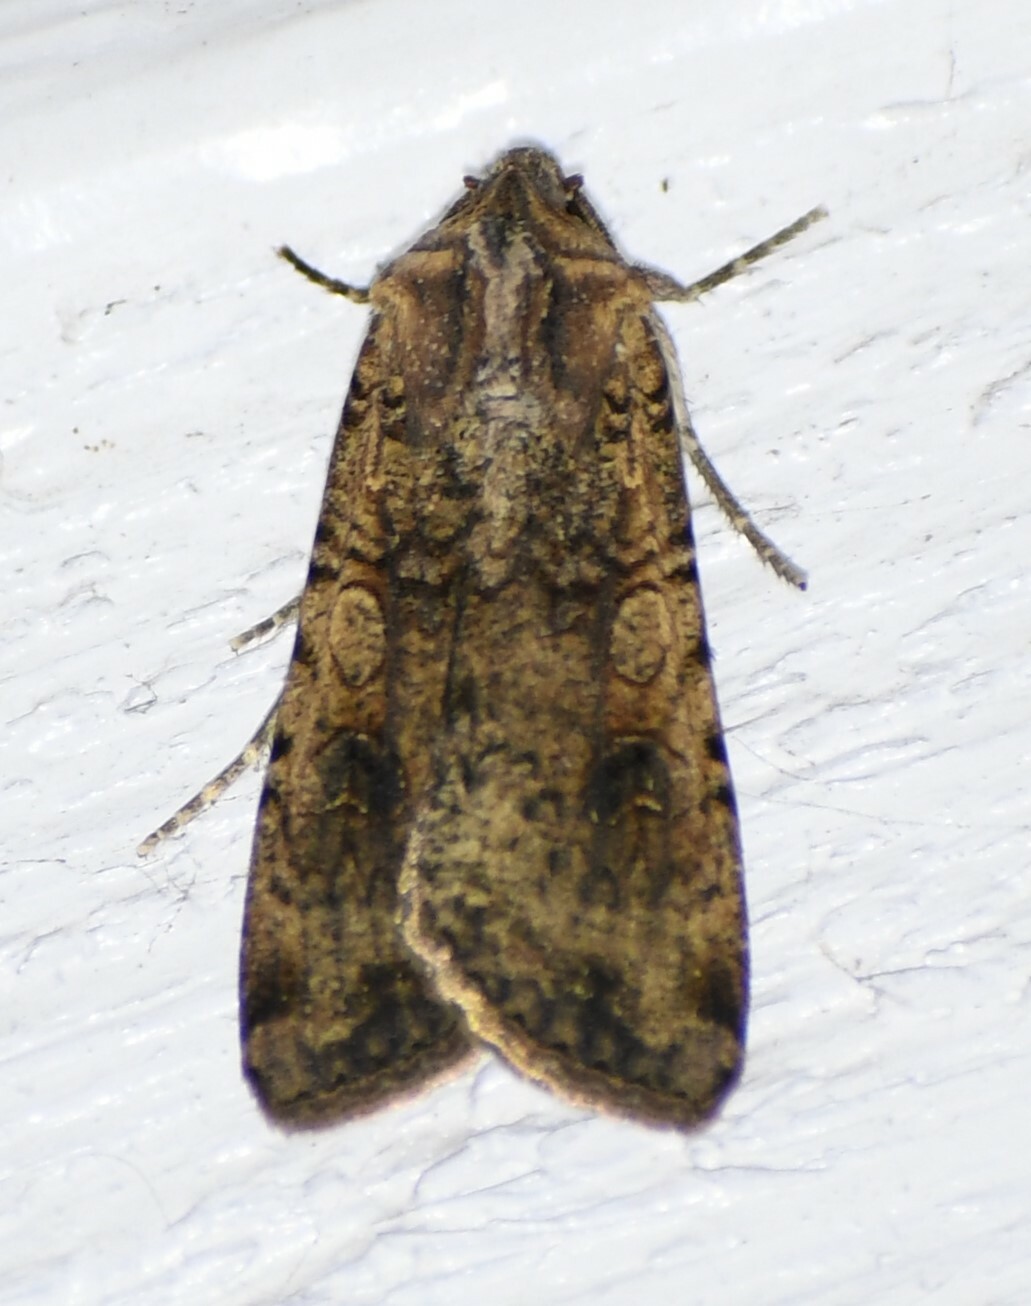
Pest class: cutworms